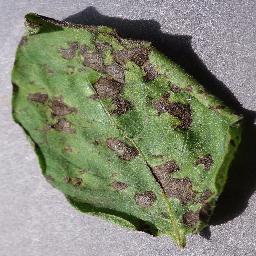
Label: Potato___Early_blight